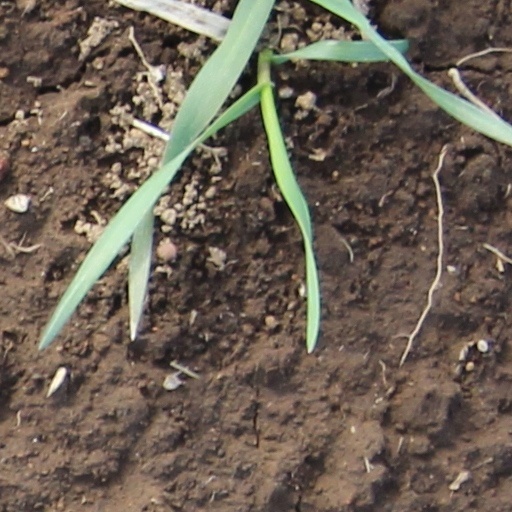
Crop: wheat